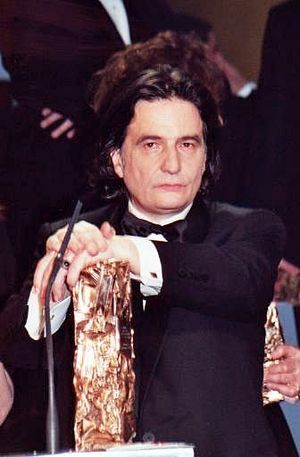
Jean-Pierre Léaud
Jean-Pierre Léaud er en fransk filmskuespiller.